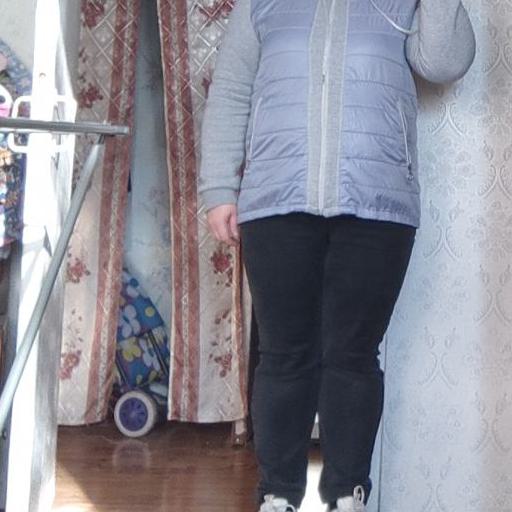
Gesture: no_gesture